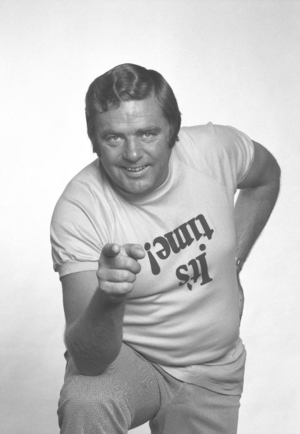
Edward Gough Whitlam, AC, QC, né le 11 juillet 1916 à Melbourne en Australie et mort le 20 octobre 2014, est un homme d'État travailliste qui fut le vingt et unième premier ministre d'Australie du 5 décembre 1972 au 11 novembre 1975.
Le Parti travailliste est un parti politique social-démocrate en Australie issu du mouvement syndicaliste. Il est membre de l'Alliance progressiste et a été membre de l'Internationale socialiste de 1966 à 2014.